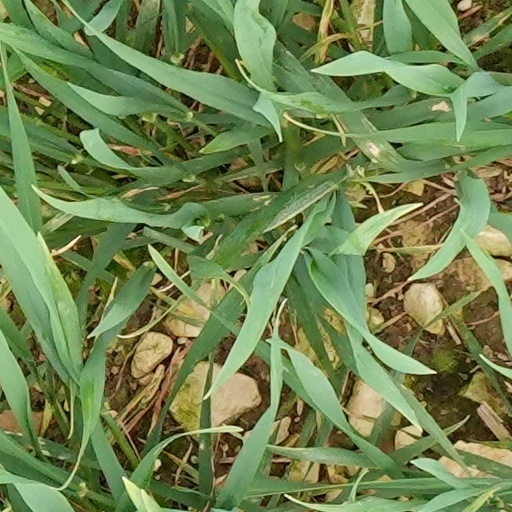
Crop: wheat